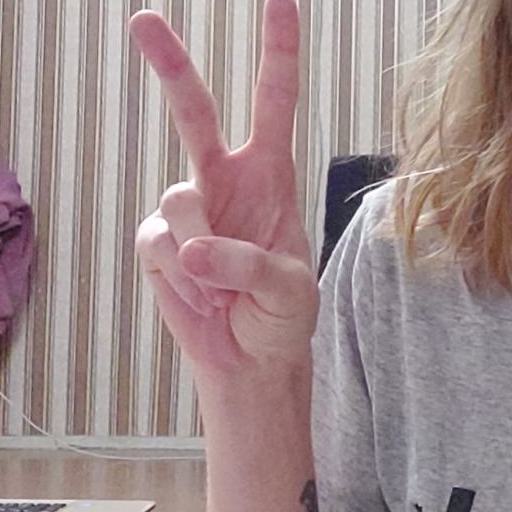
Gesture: peace